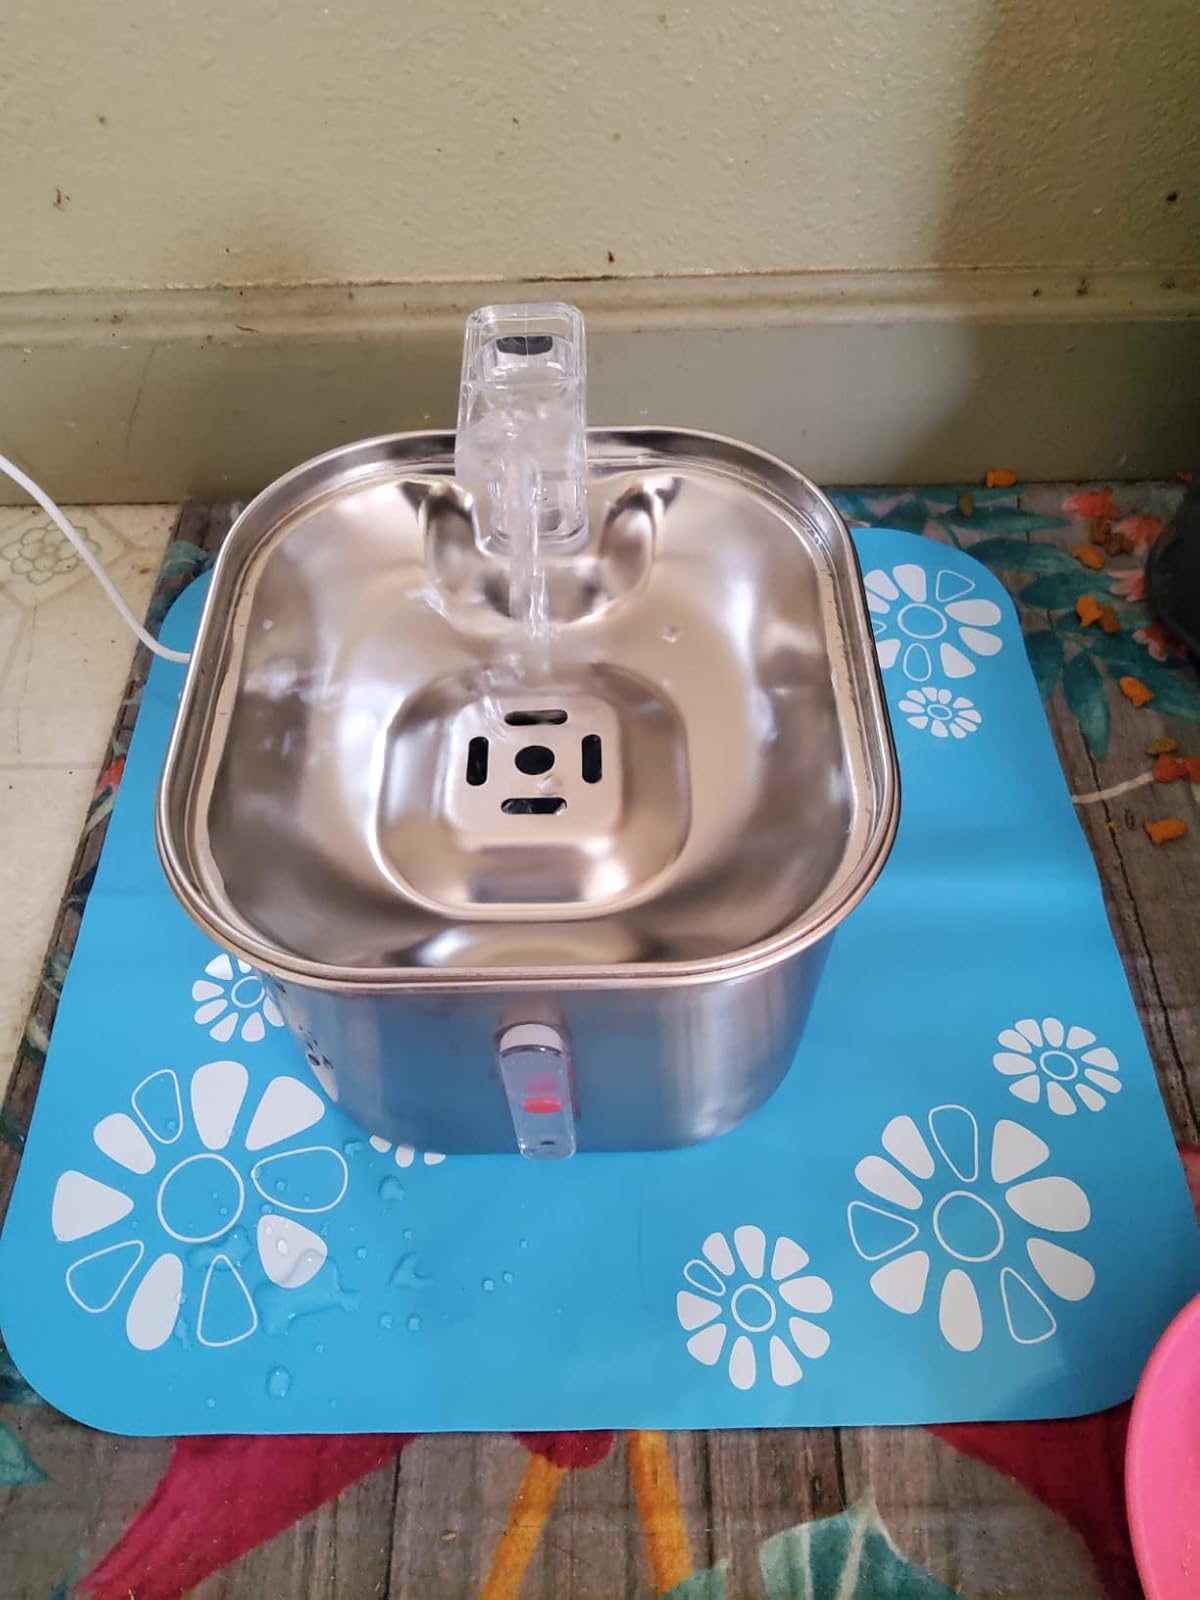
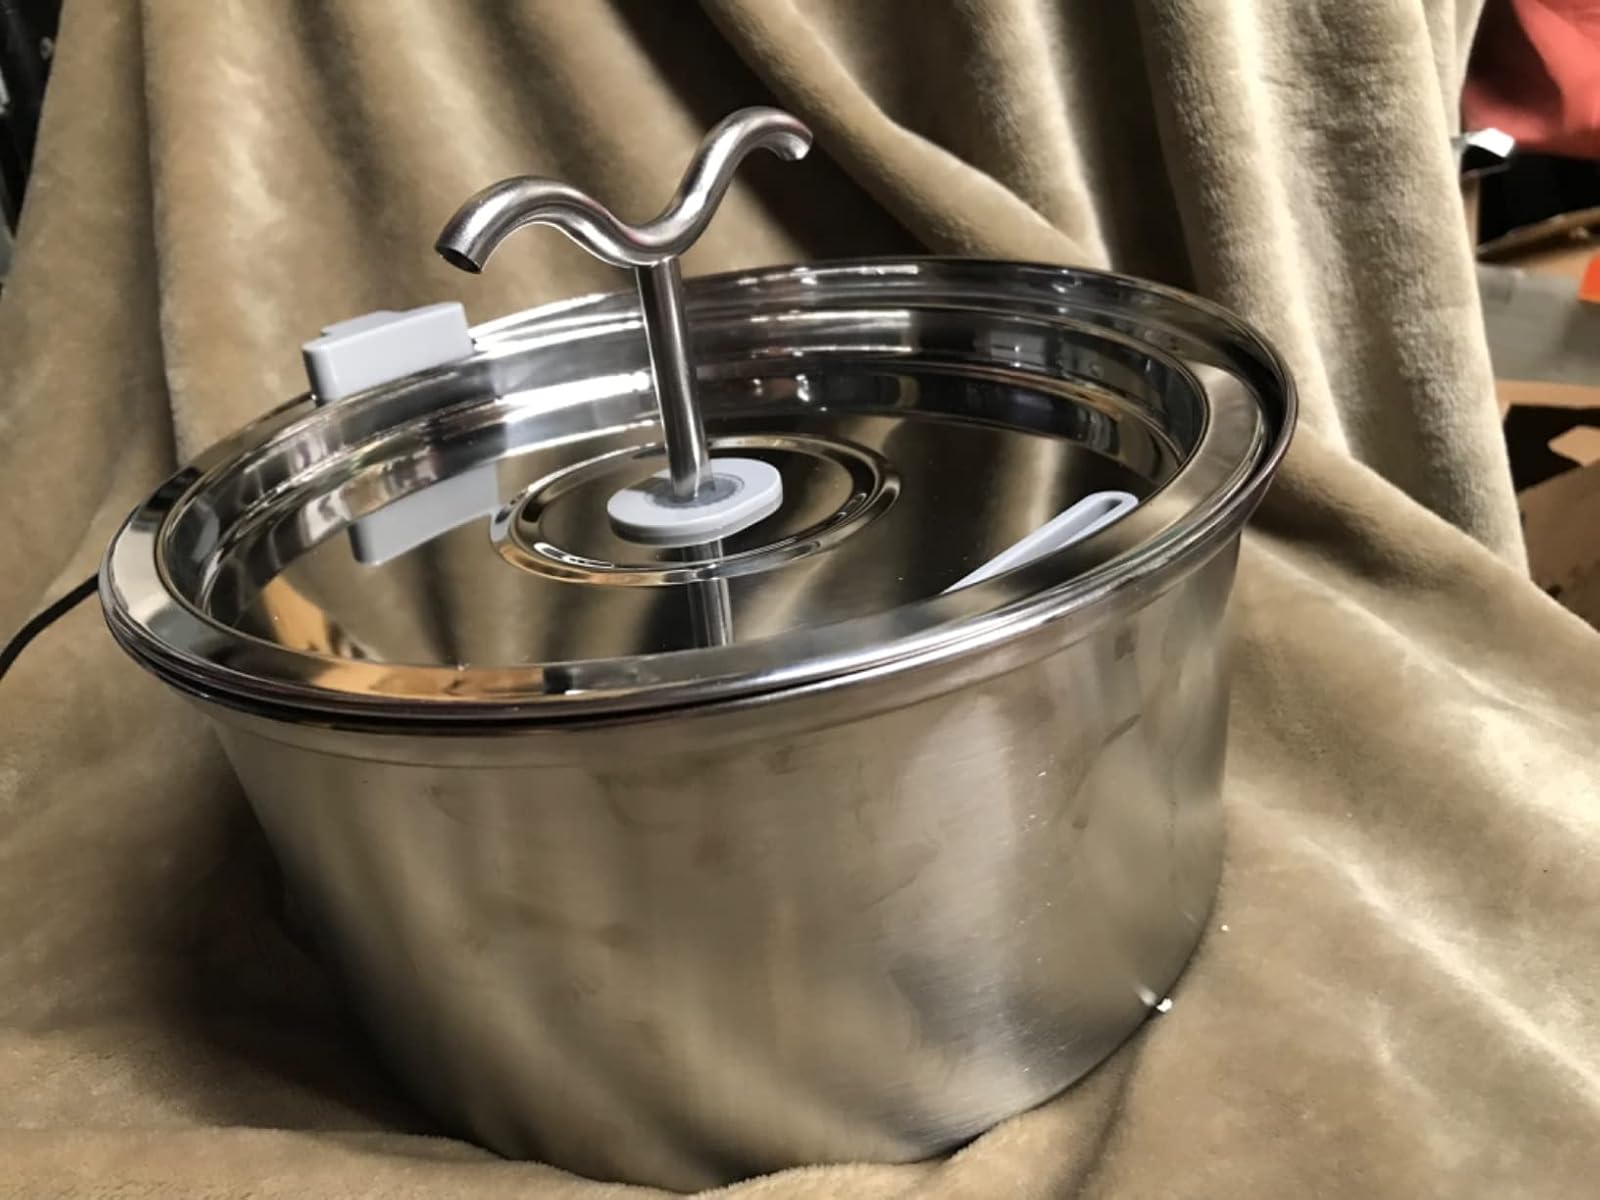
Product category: items_bowl
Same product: no